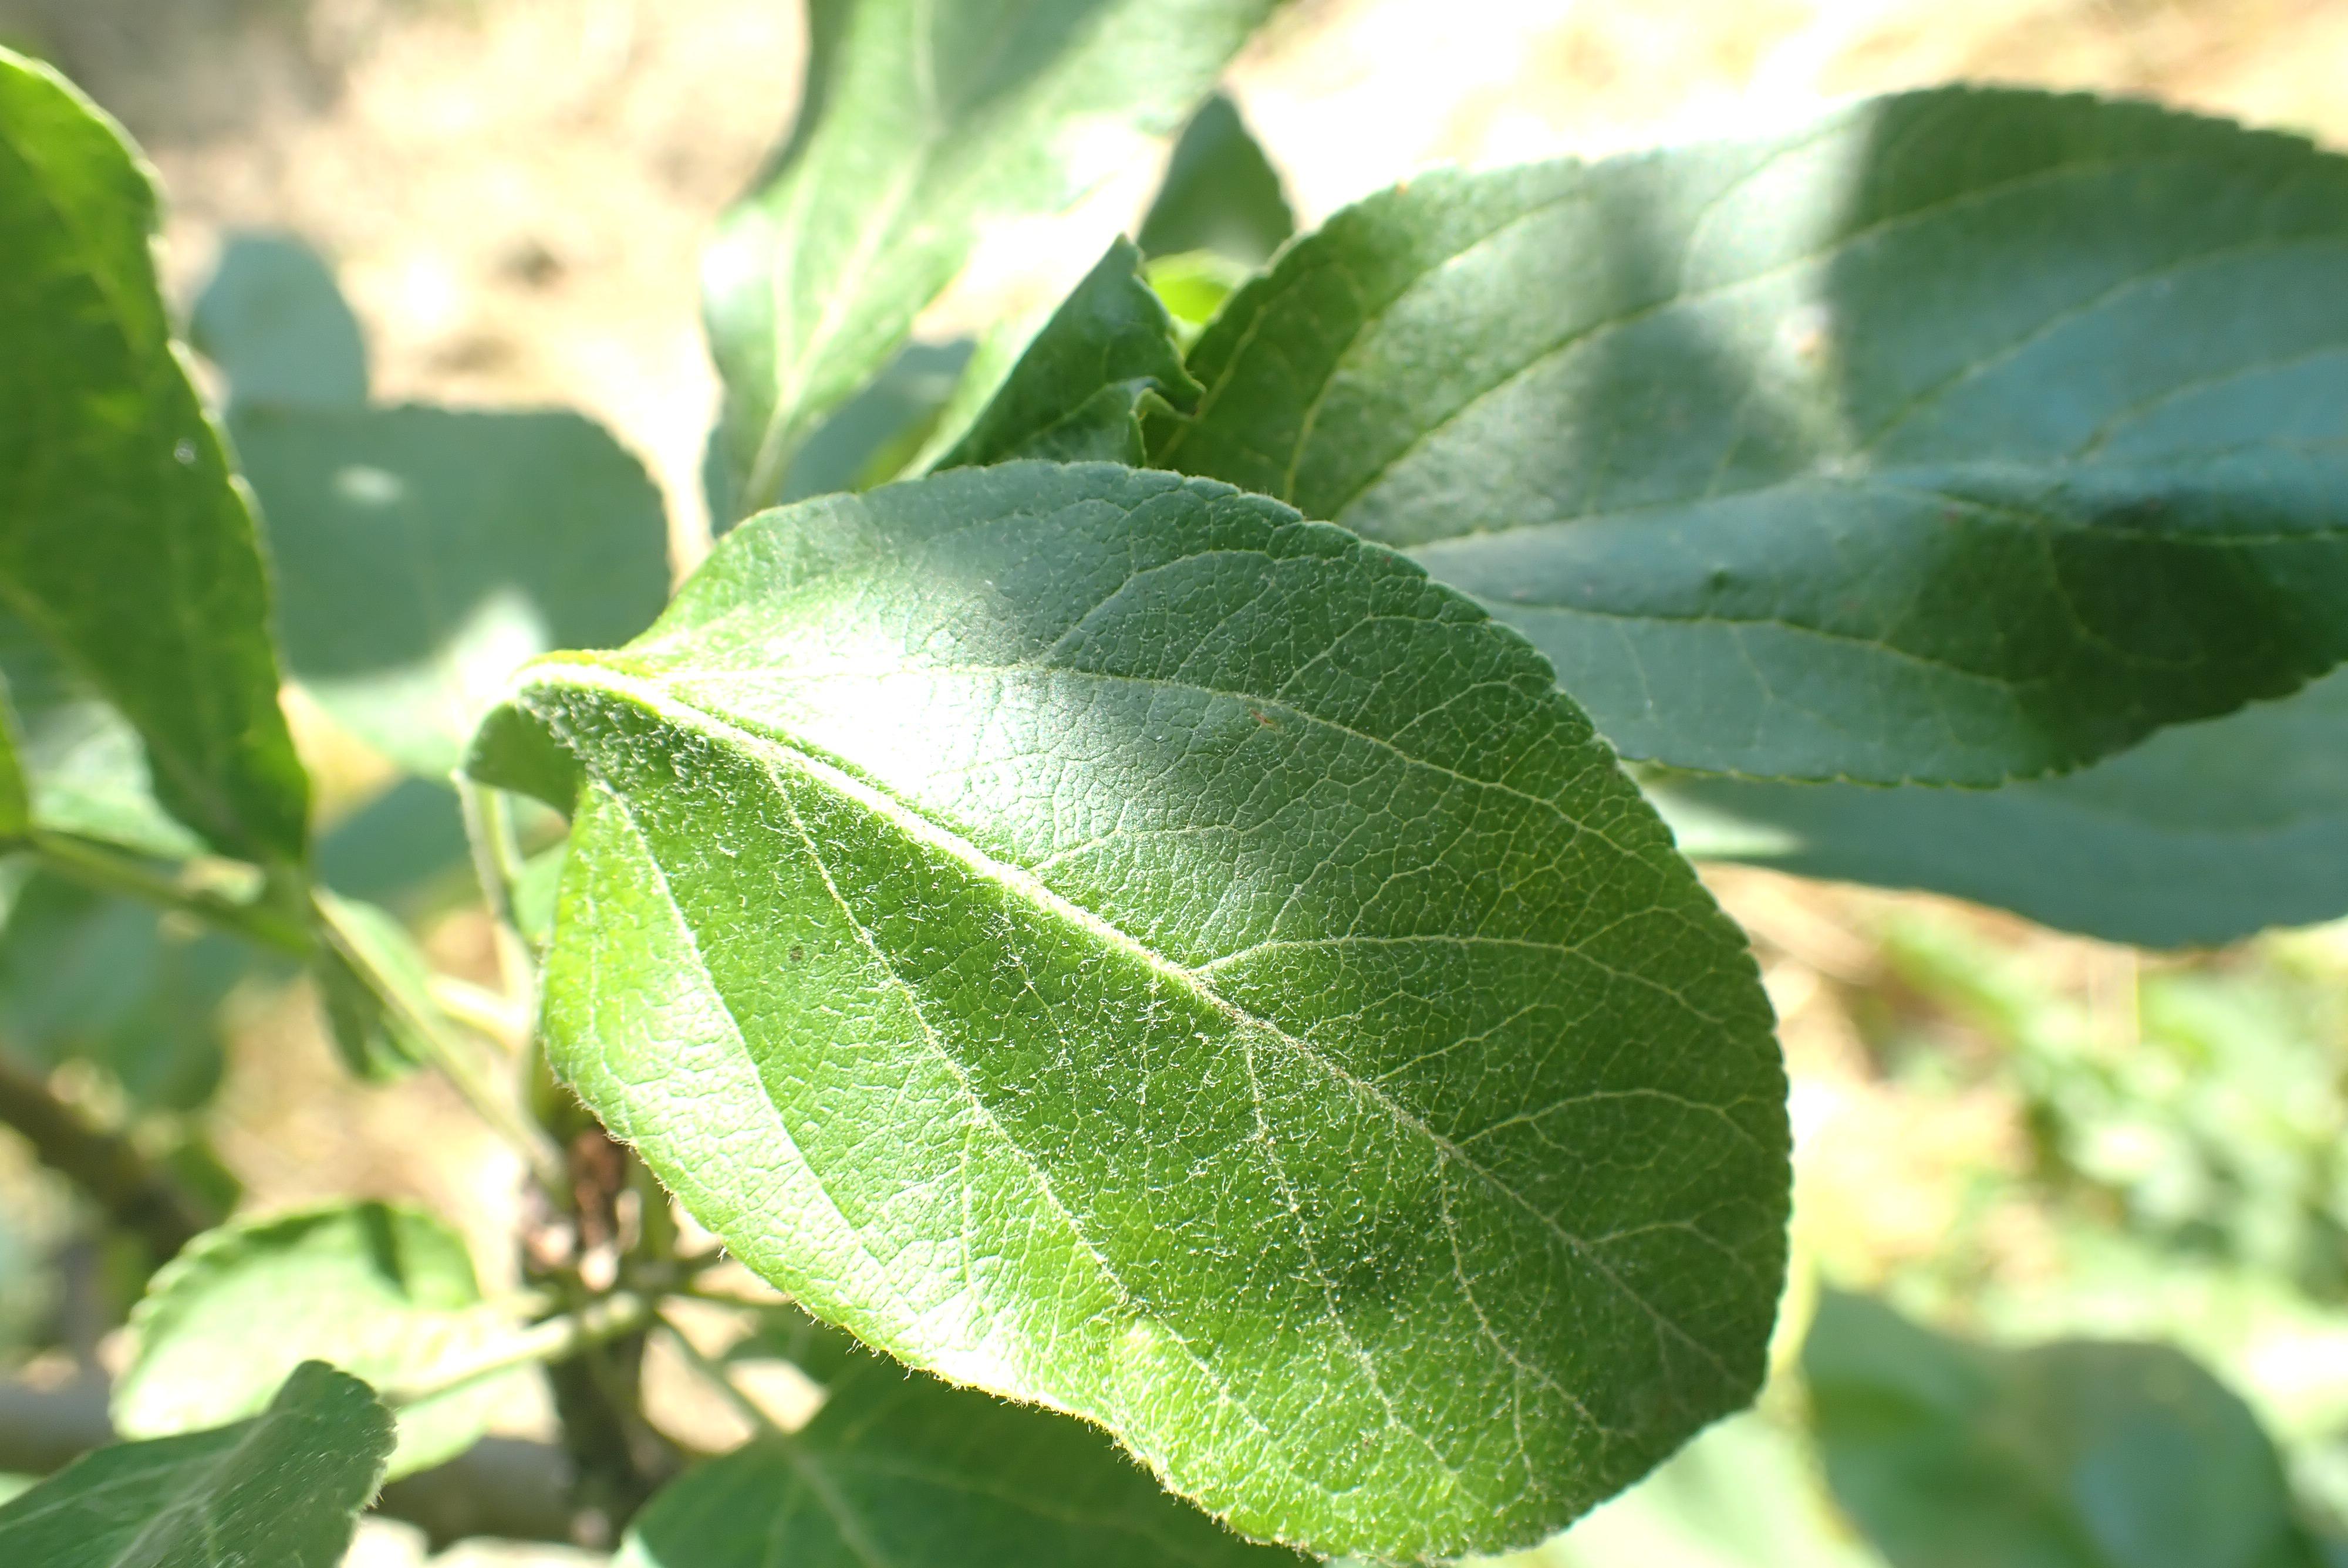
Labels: healthy